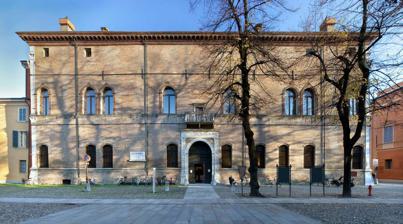
Building: Civic Museum il Correggio
Country: Italy
Year built: 1796
Museum in Correggio, Emilia-Romagna, Italy The Museo il Correggio in 2014 The Civic Museum il Correggio ( Museo Civico il Correggio ) is a museum in Correggio, Emilia-Romagna , Italy . It is located in the piano nobile of the former Palazzo dei Principi. History of the palace The Palazzo dei Principi was initially constructed starting 1508, as the home of Francesca di Brandeburgo [ it ] , widow of the Count Borso da Correggio [ it ] . After the end of the Correggio family, the palace became the home of ministers appointed by the Este rulers. By the 19th century, the palace had become dilapidated, and the entire east wing was razed to build the Contarelli orphanage. A major reconstruction and refurbishment was commissioned by the Commune and pursued under the architect Guido Zucchini [ it ] from 1925 to 1927. Further refurbishments did not come until 1966–68, including a reorganization of the historic archives, and in 1971 with the opening of a new library. The museum was founded in 1995, only to close the following October 1996 due to a local earthquake. The archive and library were not both restored until 2004. History of the collections With the plunder and dispersal of the art and furnishings of the Princes of Collegio, the first collection that the commune could assemble was a series of Flemish tapestries that were protected. In 1786, these were exhibited in the buildings formerly belonging to the Padri Scolopi. In 1813, the commune was able to collect a number of historical portraits from various families. They would assemble collections of works by local engravers such as Giuseppe Asioli , Samuele Jesi , Delfino Delfini (1802-1843), and Francesco Redenti . In 1859, the mayor Ferdinando Asioli, reorganized a series of canvasses that were copies of works by Antonio Correggio , previously owned by Ercole Scarabelli. Asioli was also able to obtain a large series of engravings by Paolo Toschi . Other works would enter the collection after the suppression of religious orders and from deconsecrated local churches. Pietà, by Correggio Among highlights of the present collections are il Redentore (1493) by Andrea Mantegna Volto di Cristo , Pietà and a drawing by Correggio Madonna del Rosario by Francesco Madonnina Flemish tapestries (Late 15th century) woven in Brussels in the workshop of Cornelius Mattens Coin collection of the Correggio mint Fortepiano owned by Bonifazio Asioli References